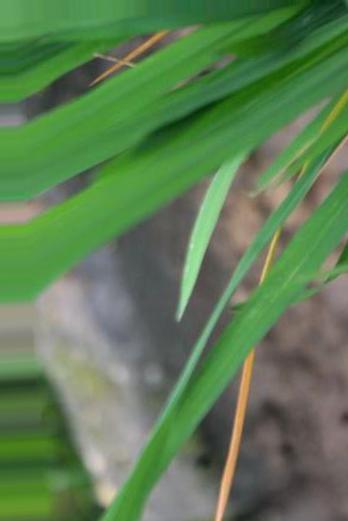
Nhãn: Tungro virus